Ambroise Vollard

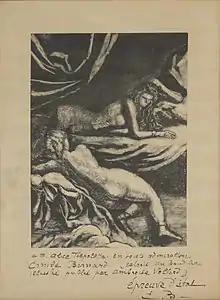
Illustration for "Les Fleurs du mal" by Charles Baudelaire (1916), by Émile Bernard

During the First World War, due to the difficulty in finding quality materials, he had to resort to photoengraving for some of his editions. Even so, he achieved quality results, especially thanks to the collaboration of Georges Rouault. Vollard's first collaboration with this artist took place in 1912, when Rouault offered him to edit a "Miserere" on which he was working; Vollard bought it in exchange for illustrating a book written by the dealer himself, "Les Réincarnations du Père Ubu", which would not see the light until 1932.